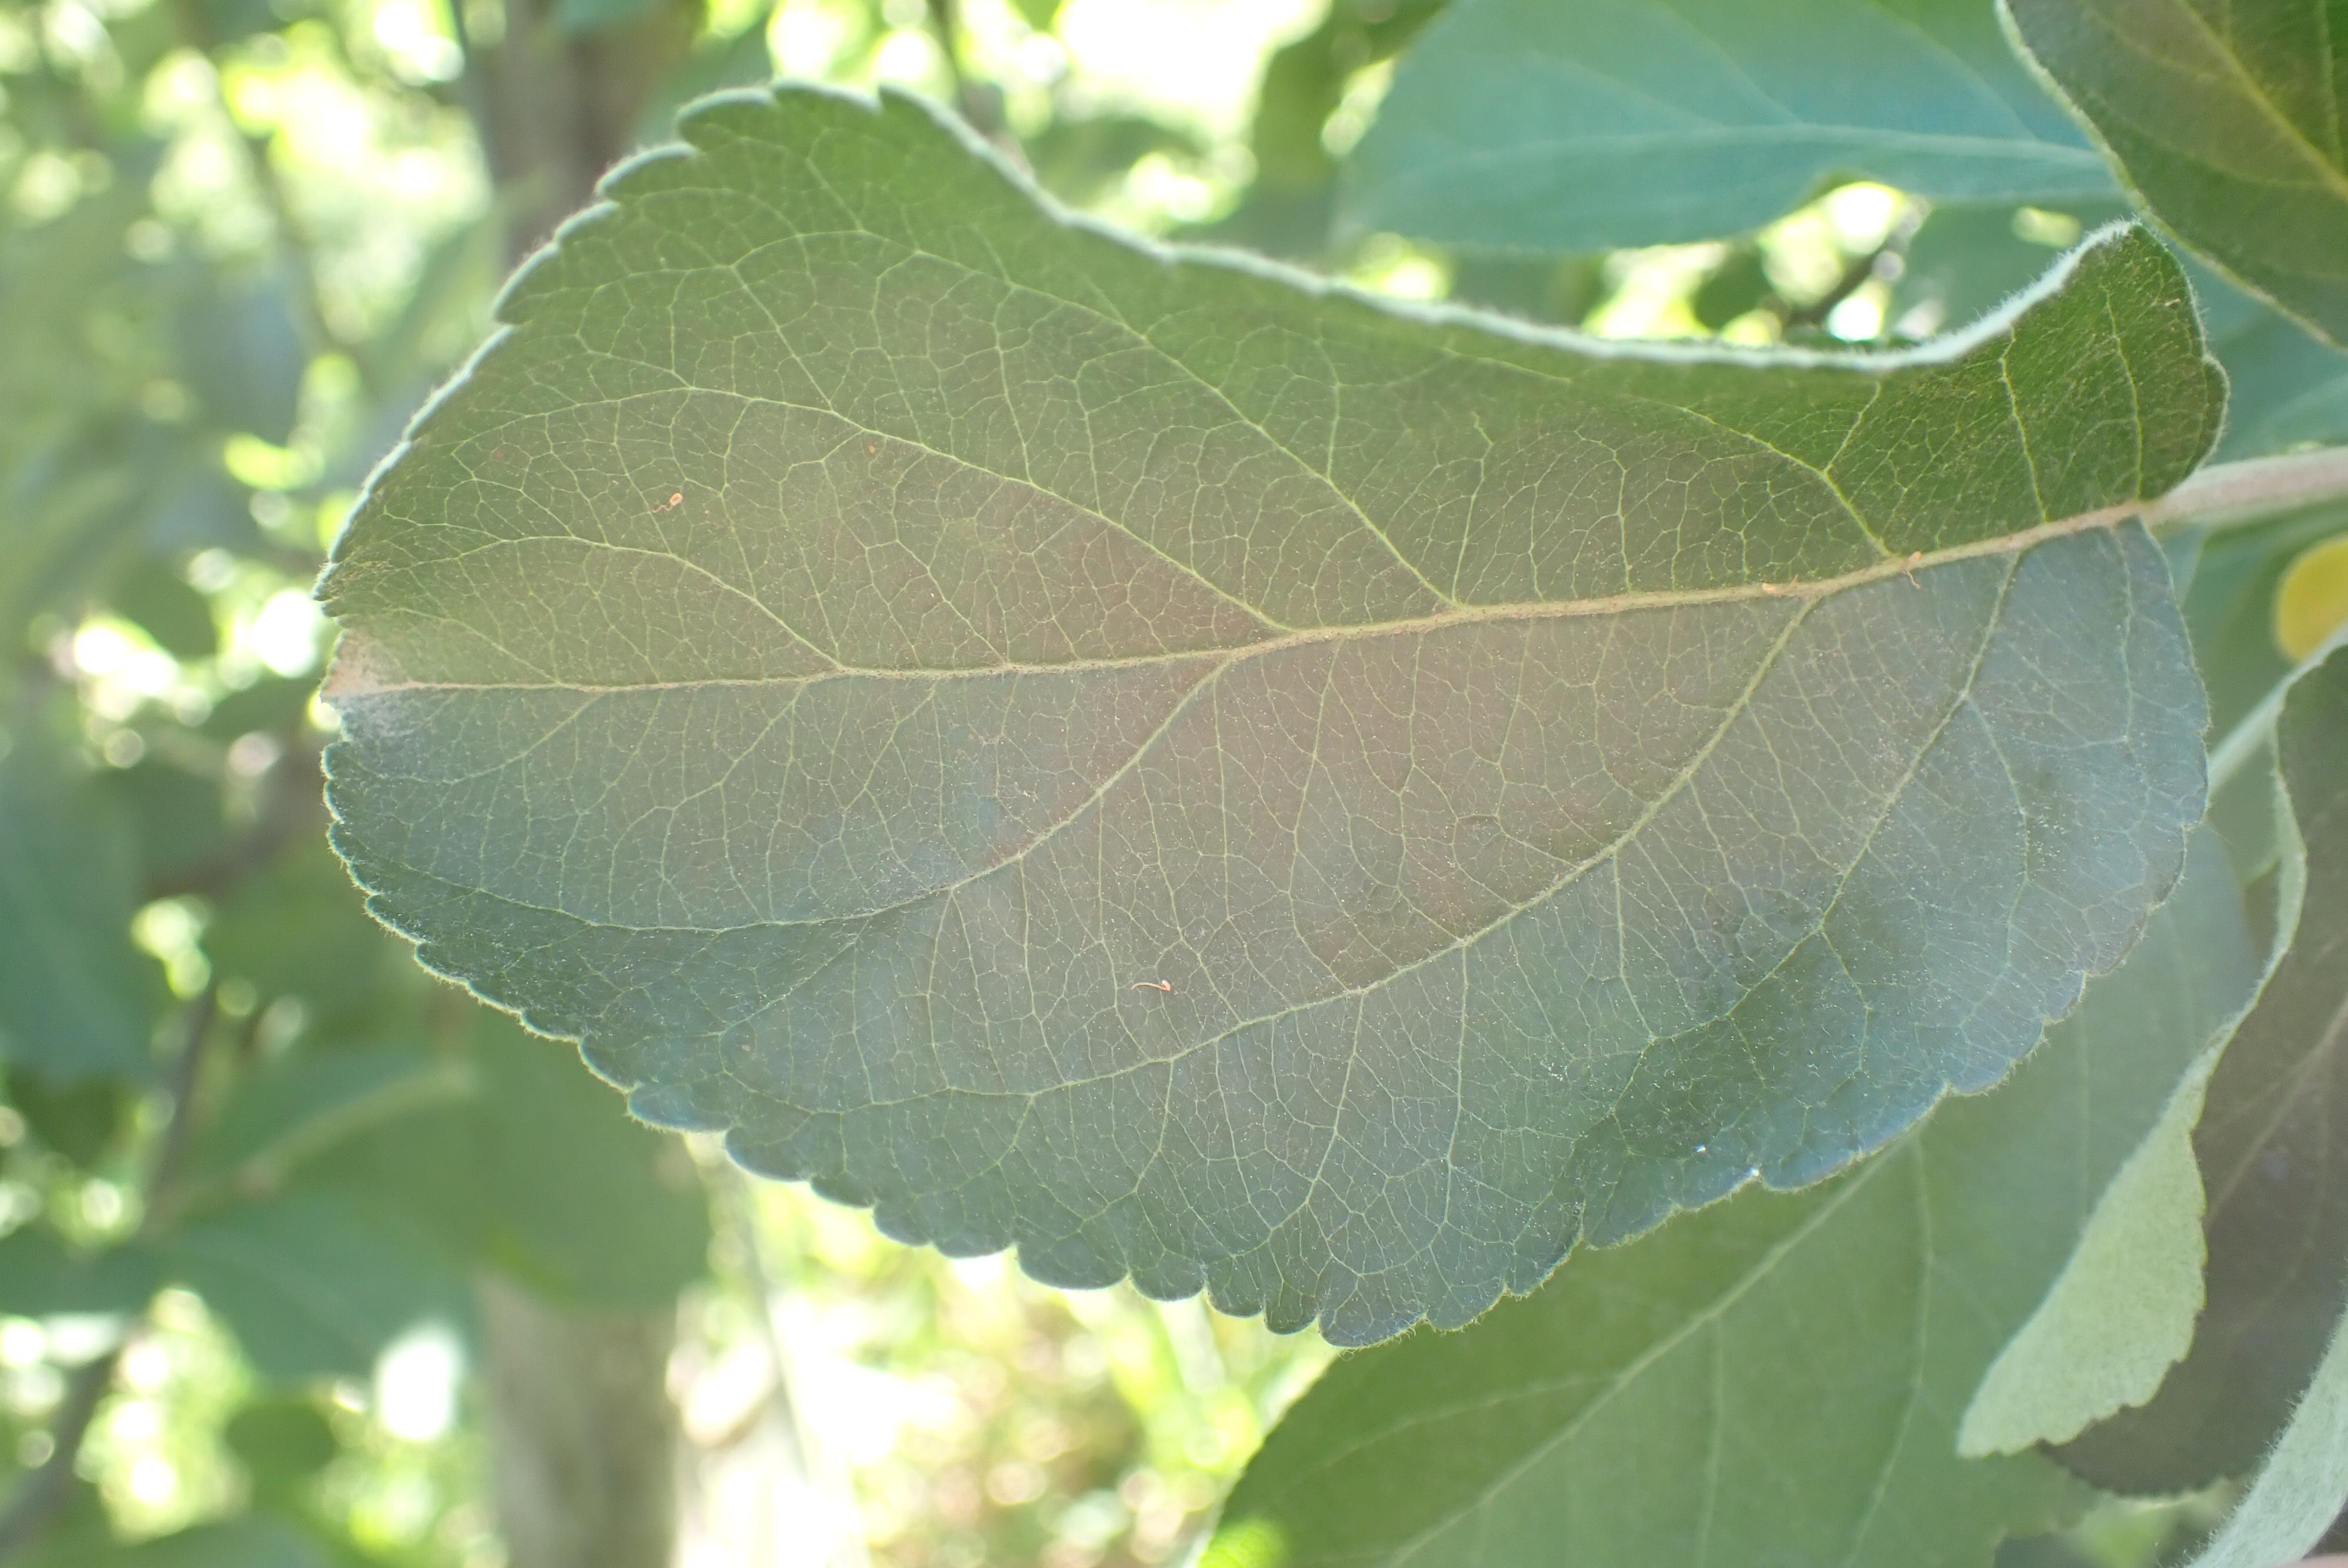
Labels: healthy